Potato

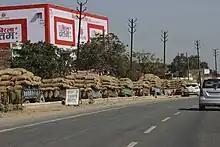
Transporting to cold storage in India

Genetic research has produced several genetically modified varieties. 'New Leaf', owned by Monsanto Company, incorporates genes from "Bacillus thuringiensis" (source of most "Bt" toxins in transcrop use), which confers resistance to the Colorado potato beetle; 'New Leaf Plus' and 'New Leaf Y', approved by US regulatory agencies during the 1990s, also include resistance to viruses. McDonald's, Burger King, Frito-Lay, and Procter & Gamble announced they would not use genetically modified potatoes, and Monsanto published its intent to discontinue the line in March 2001.